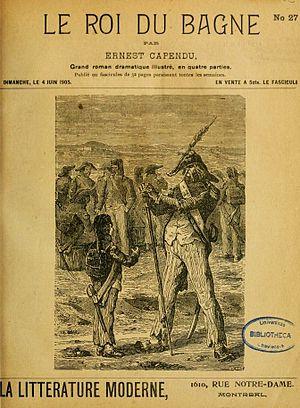
Ernest Capendu
François-Pierre-Ernest Capendu né le 30 novembre 1825 à Paris et décédé le 19 mai 1868 à Paris, est un écrivain français du XIXᵉ siècle.